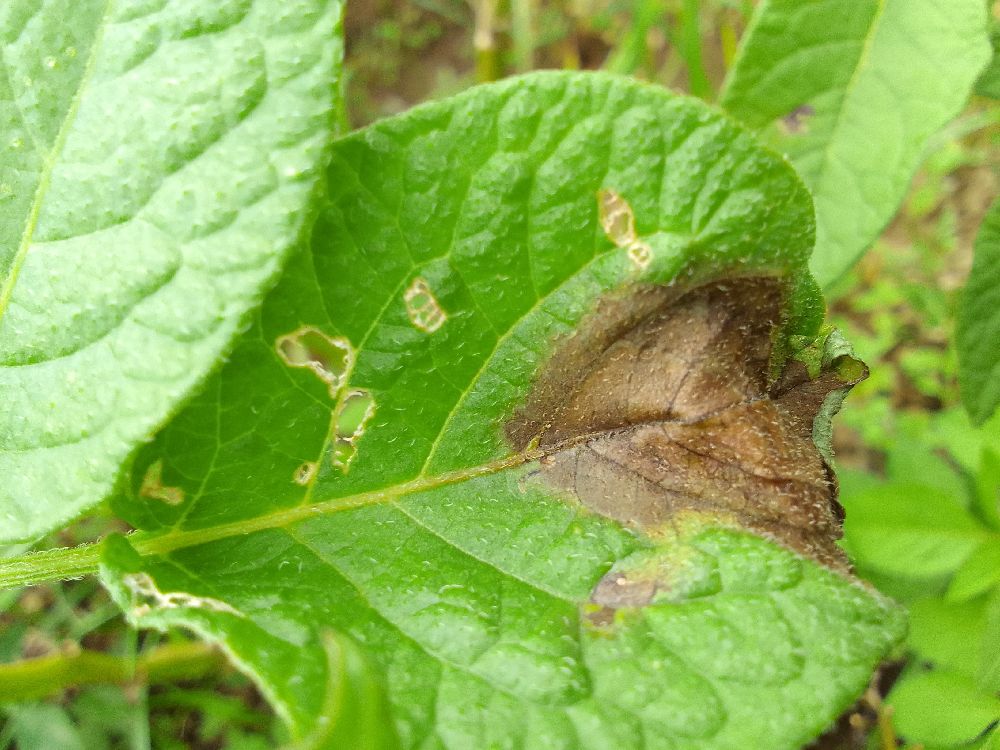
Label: Late blight